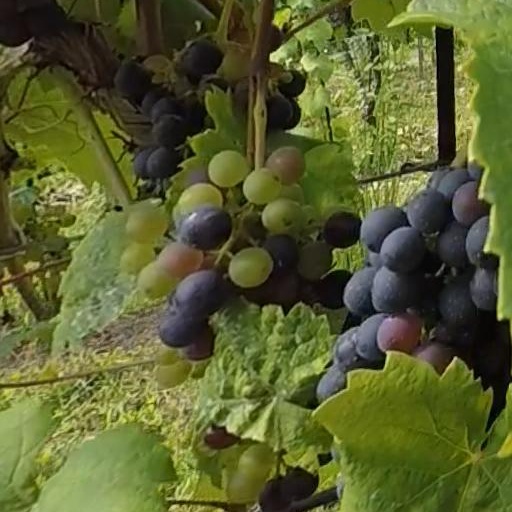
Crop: grape